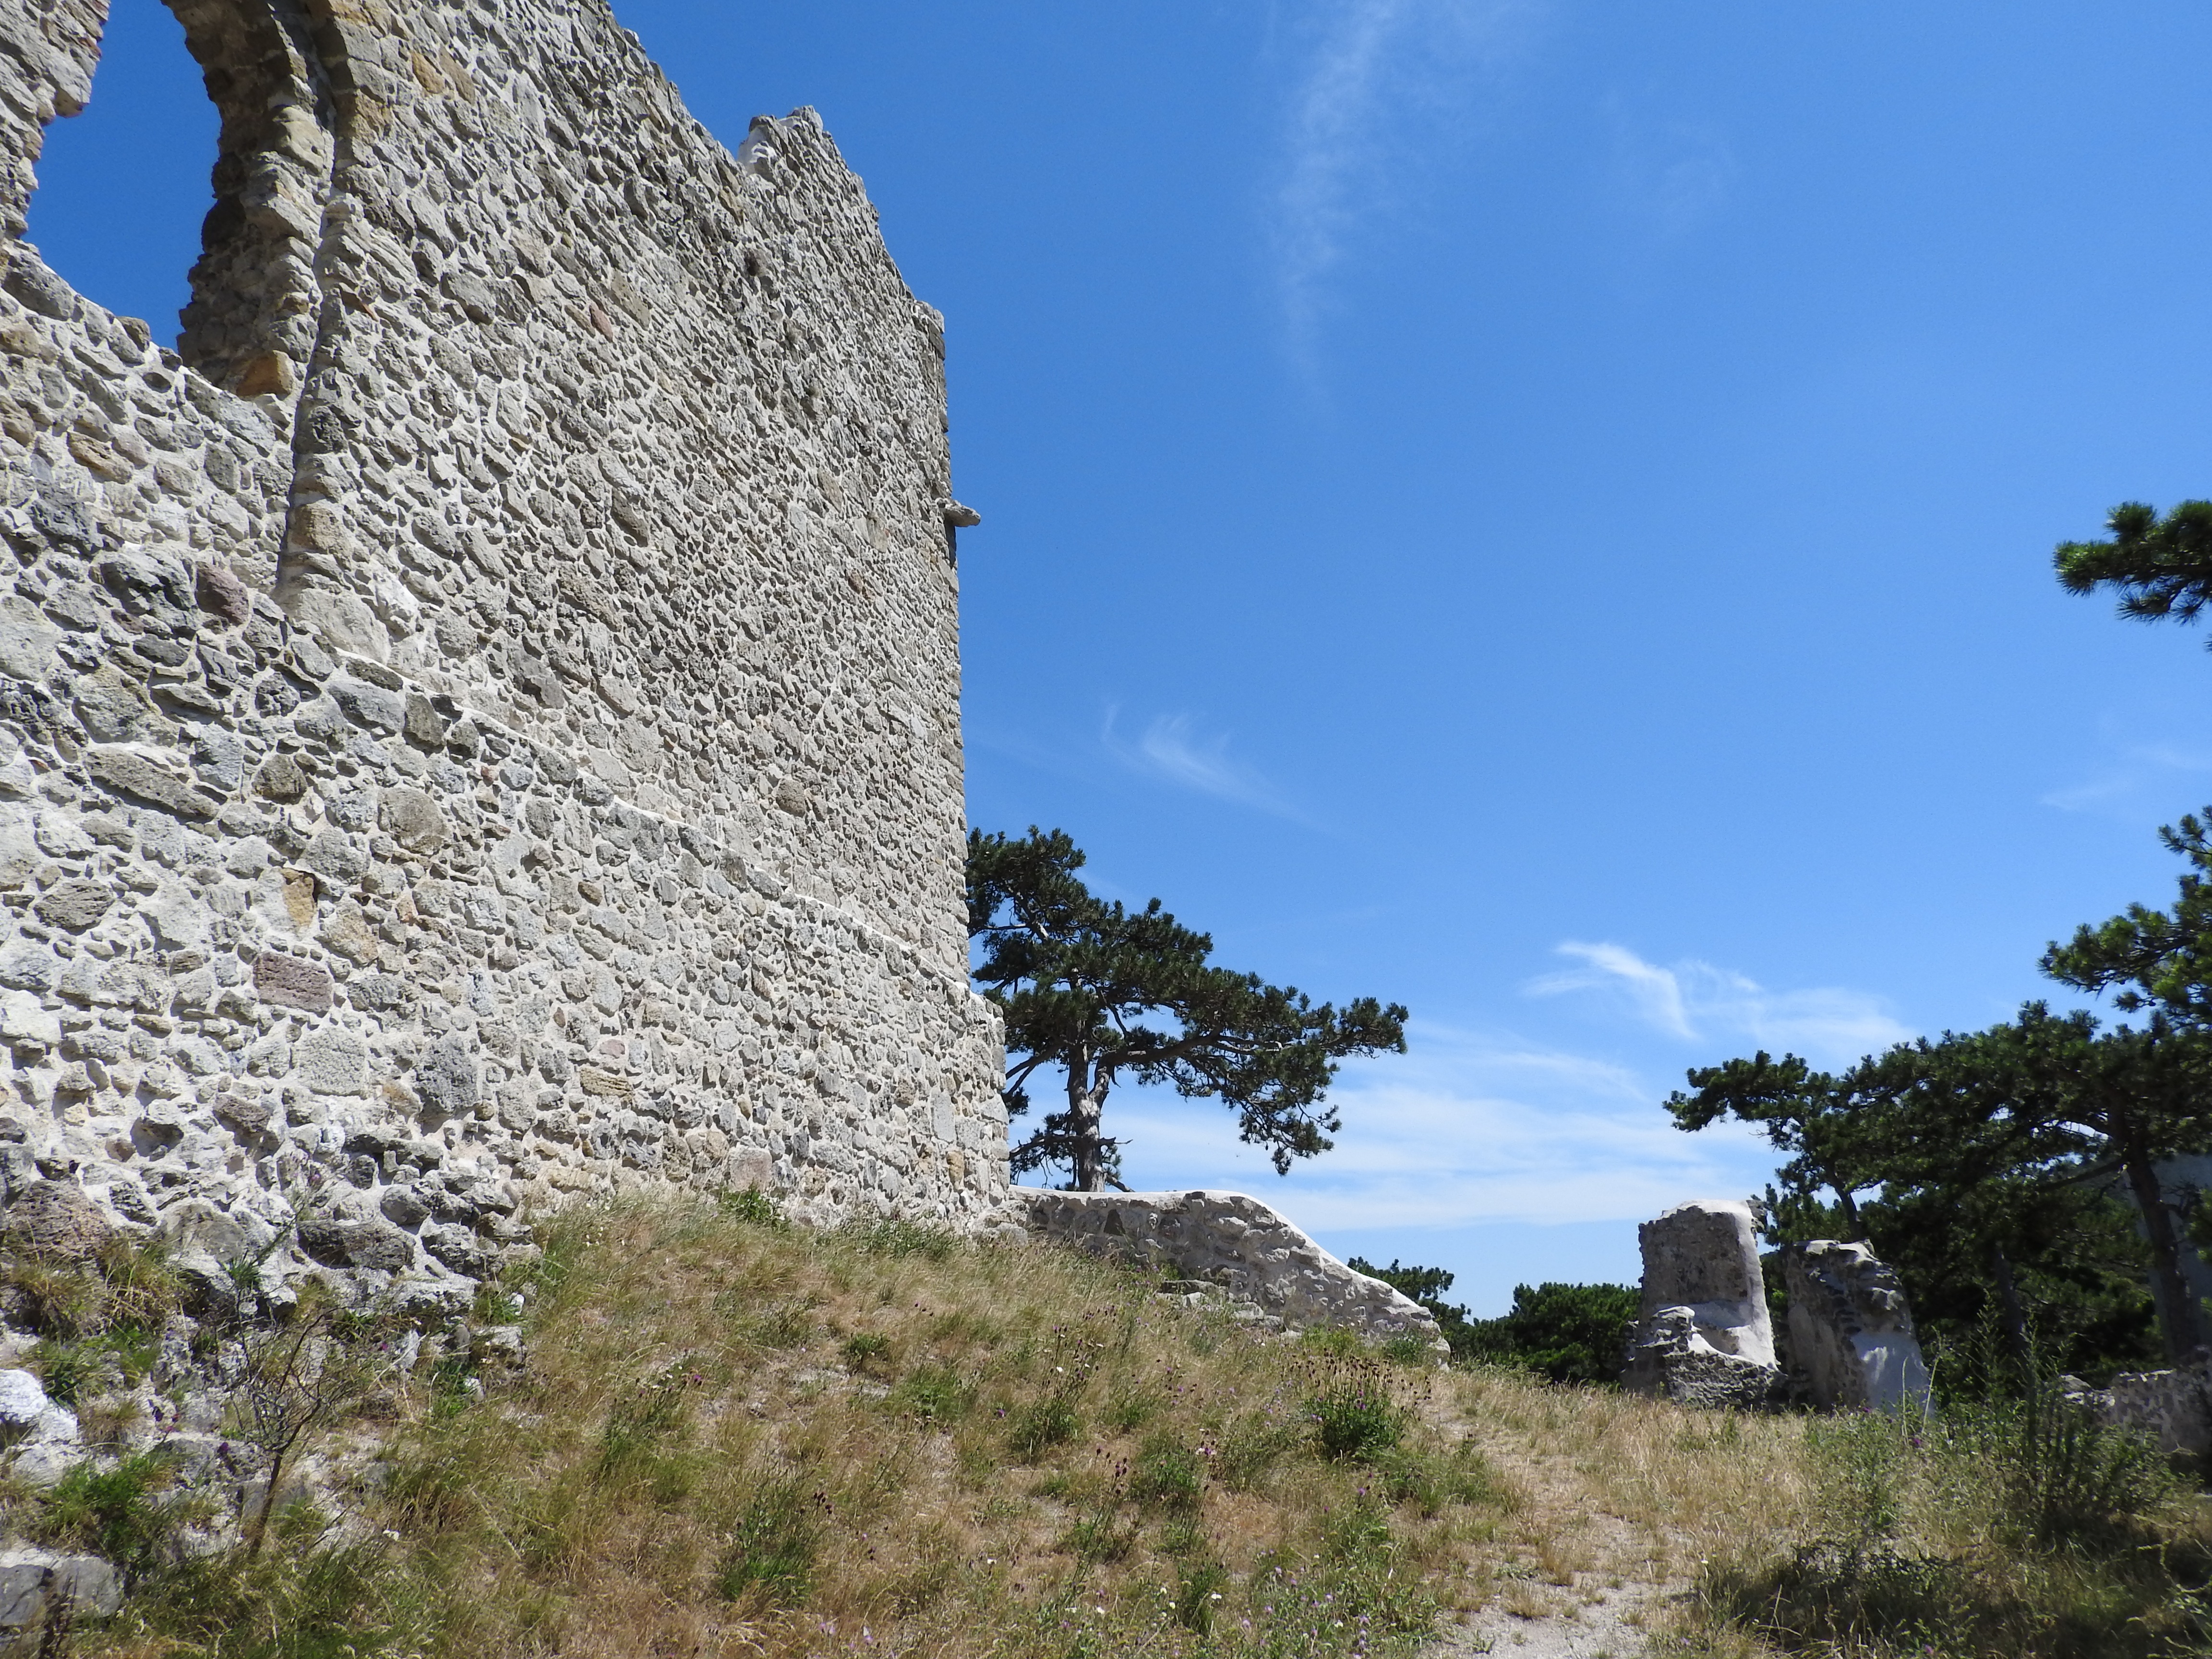
sea, coast, tree, rock, mountain, hill, adventure, vacation, cliff, castle, terrain, ridge, ruins, burgruine, castle of m dling